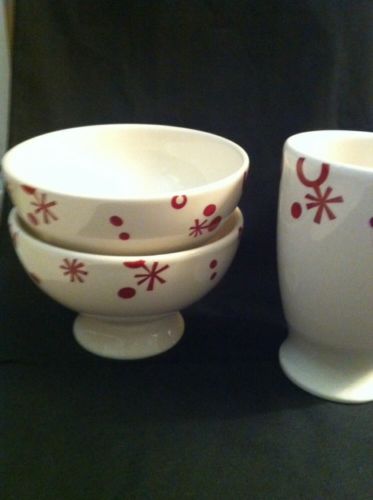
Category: mug